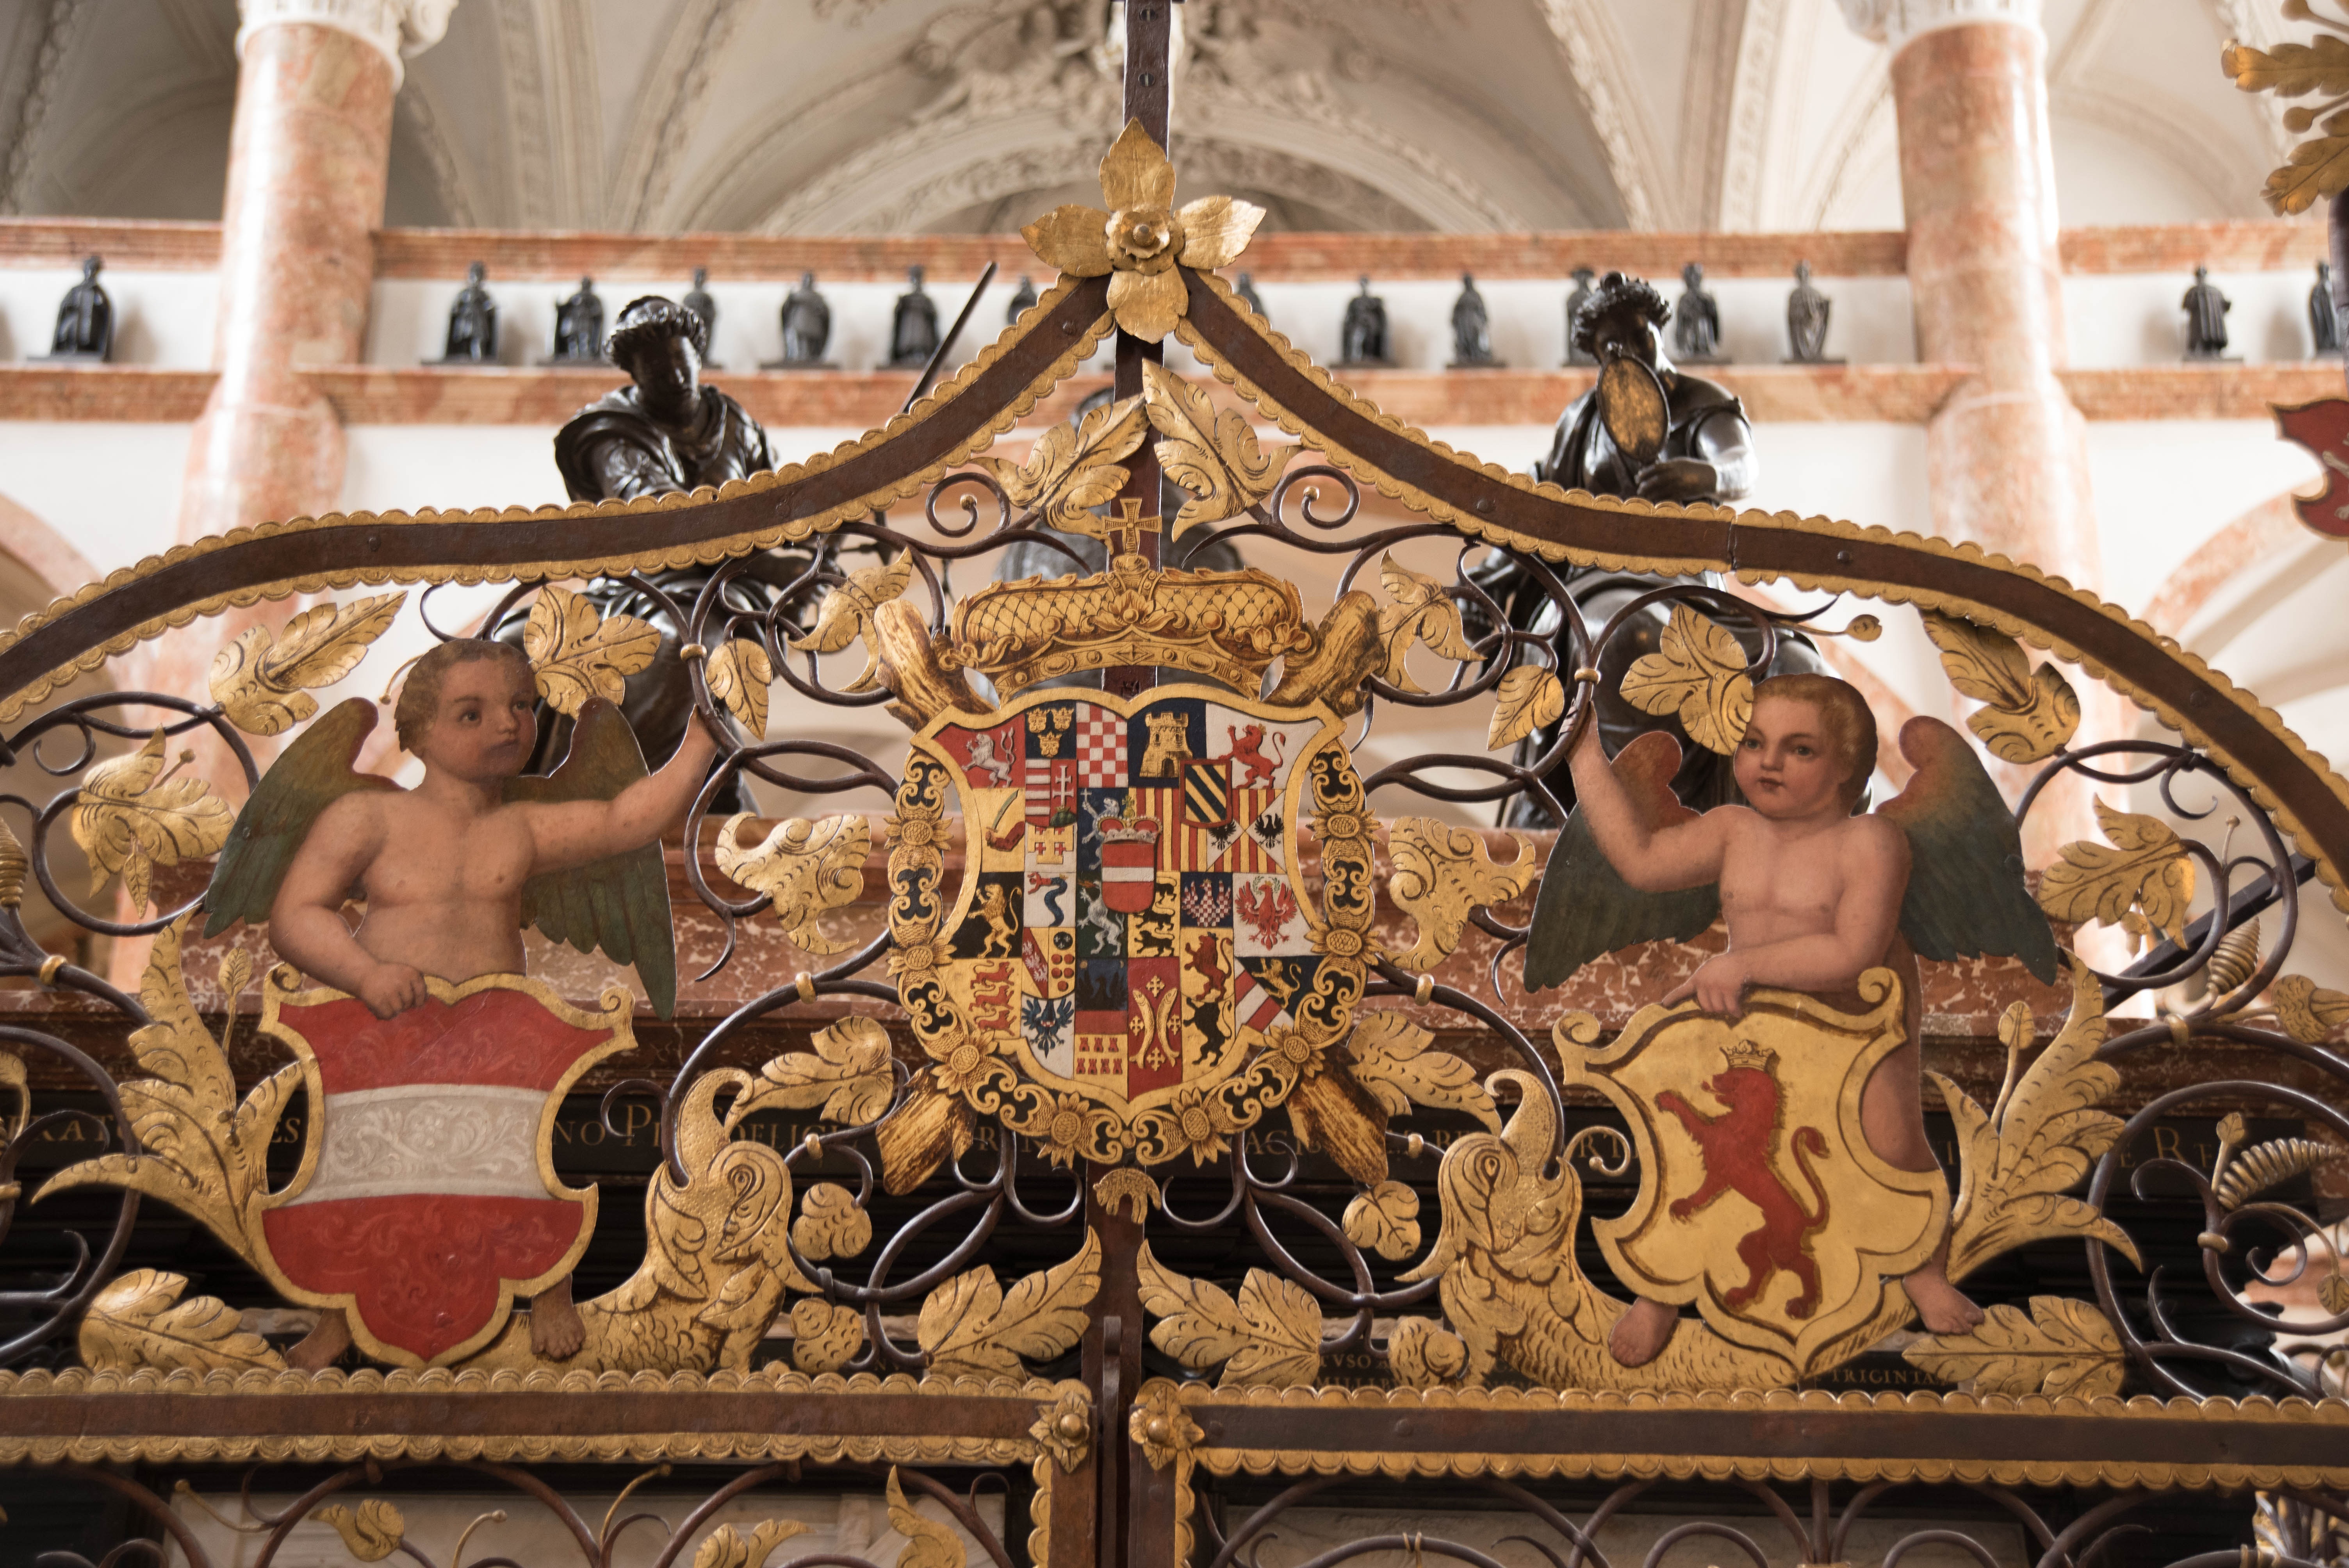
amusement park, park, carousel, church, art, temple, altar, carving, innsbruck, tyrol, schwarzmander, hofkirche, tomb of emperor of maximilian, amusement ride